Sincil Bank

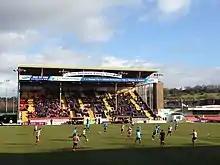
The SRP Stand at Lincoln City's LNER stadium

Constructed in 1987, the structure replaced the old St Andrews Stand, which was named after the street that runs all the way from Lincoln city centre to the stadium. The old stand was constructed in 1932, replacing a smaller predecessor, and was made out of timber. It had a total capacity of 2,250, in a seated enclosure and a small bank of terracing at the front. By the mid-1980s, however, the entire stadium was in a state of disrepair and a renovation project began when the stand was demolished in the close season of 1986.